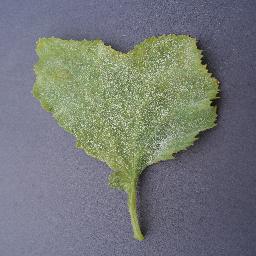
Label: Squash___Powdery_mildew